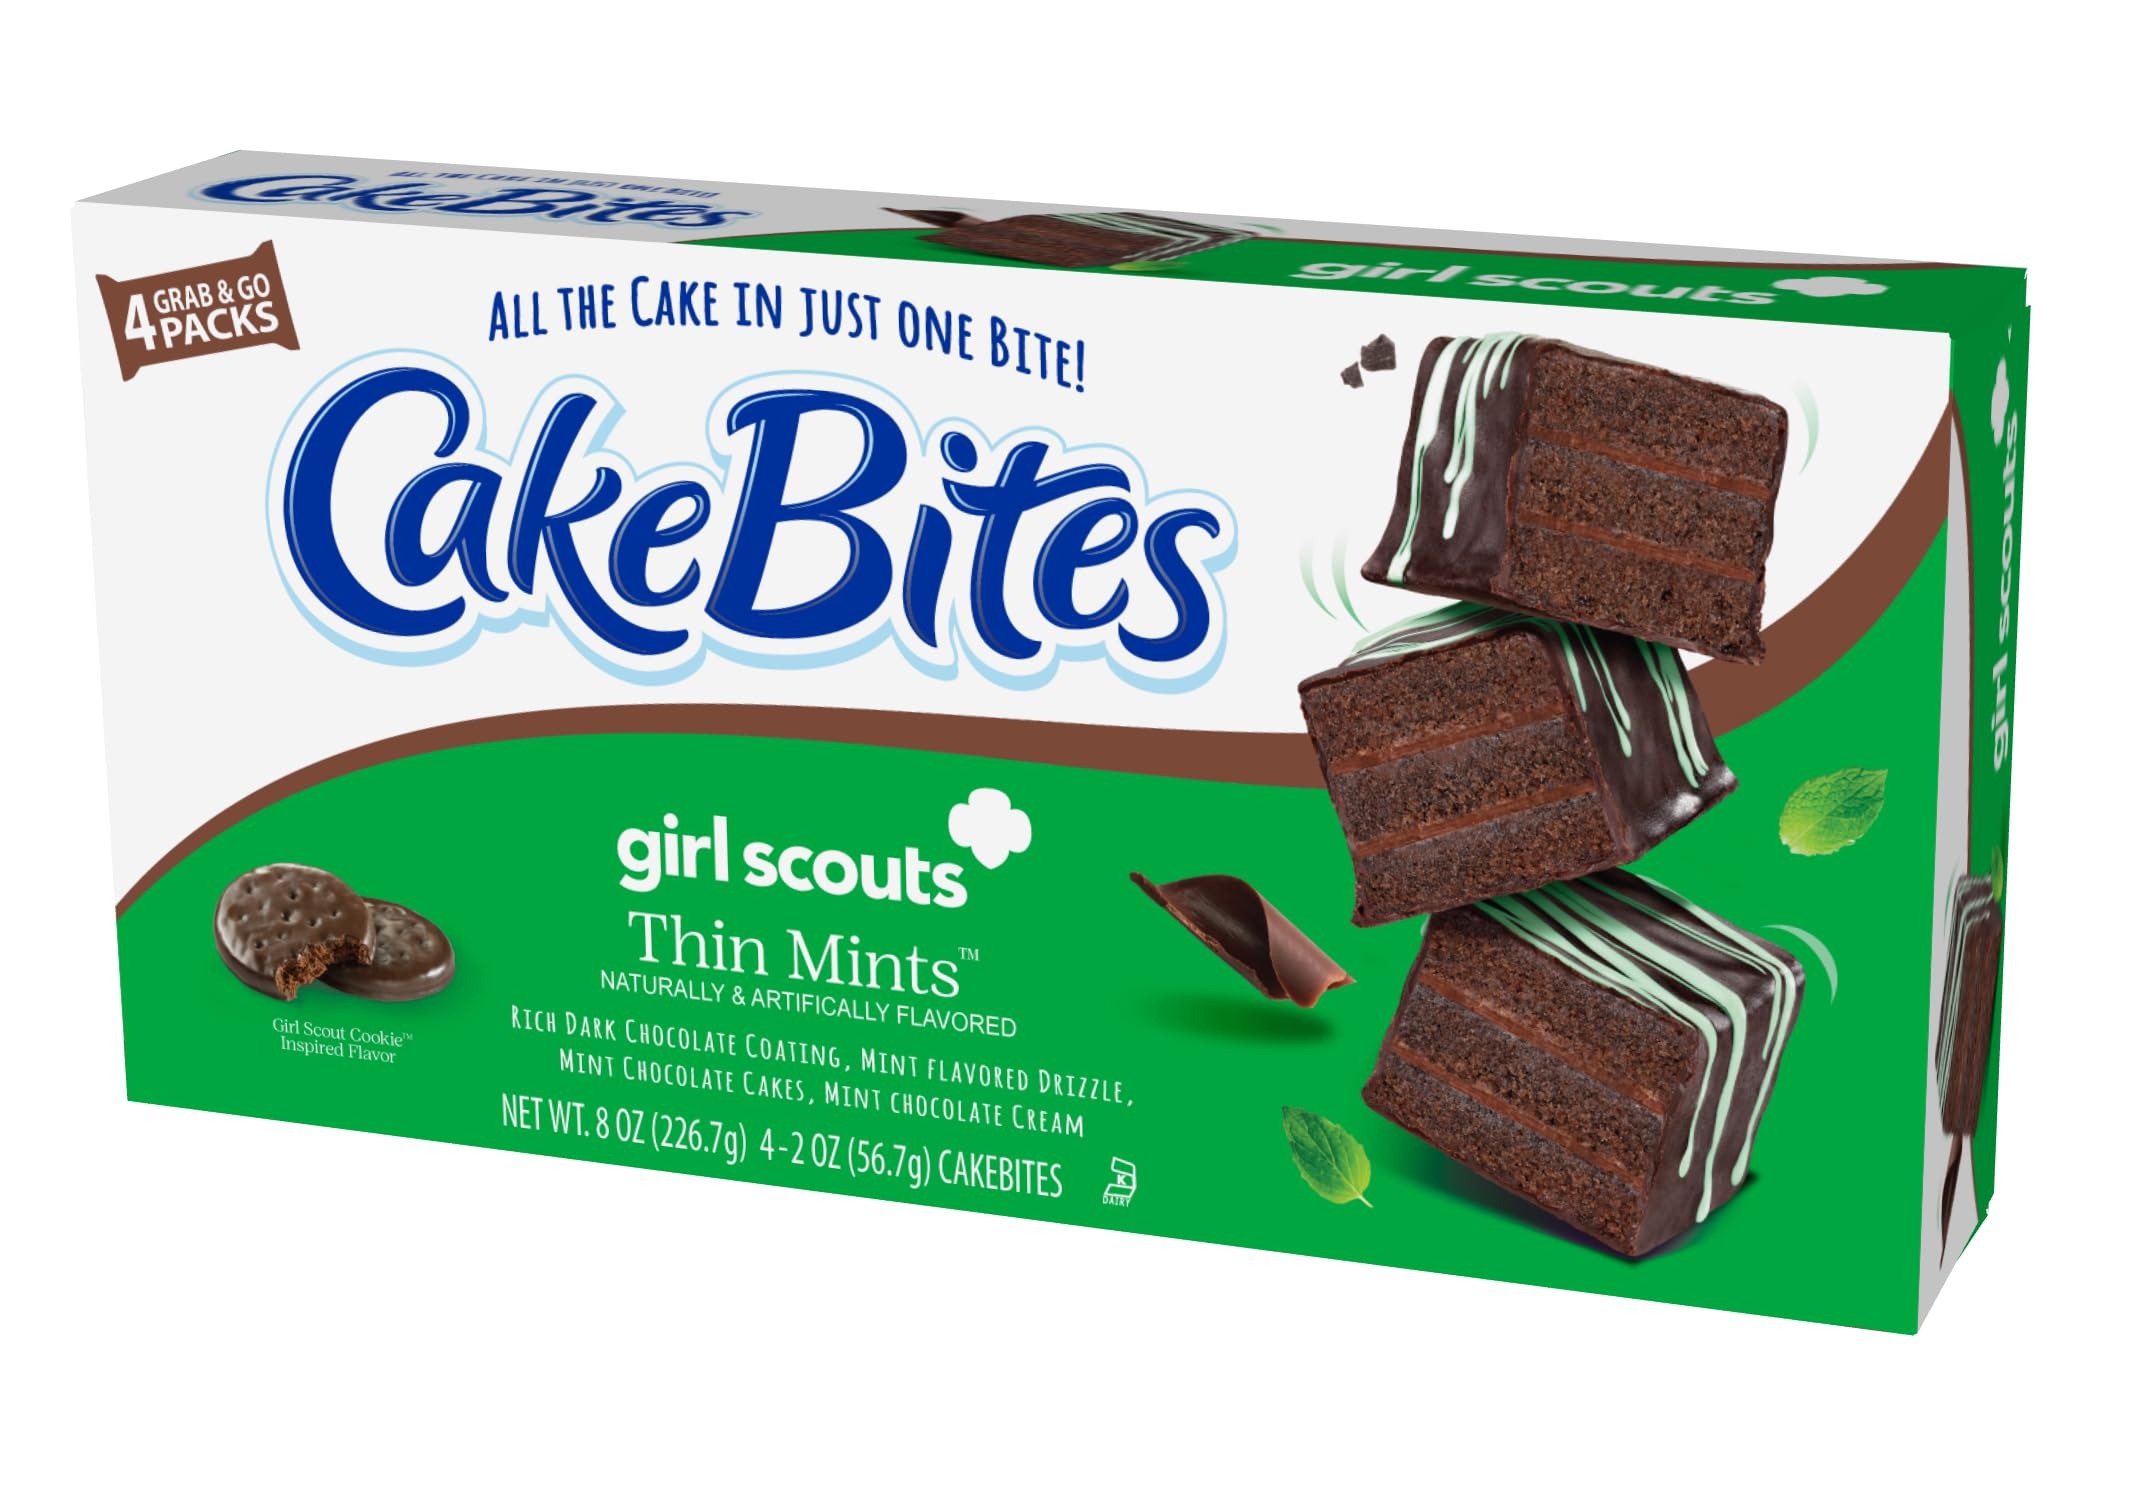
Item Name: The Original Cakebites by Cookies United, Grab-and-Go Bite-Sized Licensed Snacks (Family Pack, Snickers)
Bullet Point 1: On-the-Go Indulgence: Whether you're on a lunch break or in need of a midday pick-me-up, our convenient Cakebites are the ideal on-the-go indulgence.
Bullet Point 2: Shareable Moments: Create memorable moments with loved ones as you share our irresistible Cakebites at parties, gatherings, or simply as a sweet surprise.
Bullet Point 3: Quality Ingredients, Guilt-Free Enjoyment: Made with the finest ingredients and baked to perfection, our Cakebites offer guilt-free enjoyment without compromising on taste.
Bullet Point 4: Versatile Treats for Every Occasion: From birthday celebrations to afternoon tea, our Cakebites are the versatile treats perfect for any occasion, big or small.
Product Description: Girl Scout cookie fans will love the delicious taste of these cakebites - three slices of mint chocolate cakes layered with mint chocolate cream, all wrapped up in a rich dark chocolate coating topped with a mint flavored drizzle.
Value: 8.0
Unit: Ounce

Price: 3.98